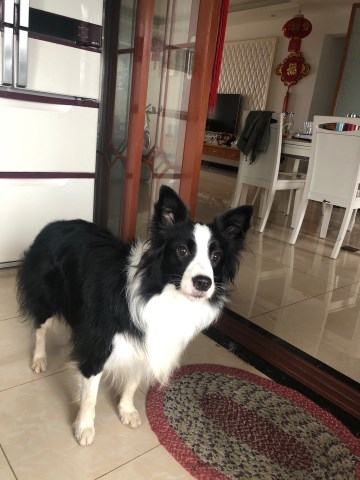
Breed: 2594-n000109-Border_collie